Beef

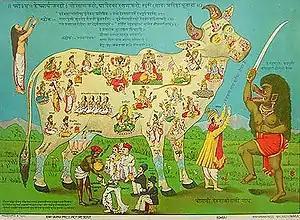
A pamphlet against the practice of cow slaughter

Meat has usually been cooked in water which is just simmering, such as in stewing; higher temperatures make meat tougher by causing the proteins to contract. Since thermostatic temperature control became available, cooking at temperatures well below boiling, (sous-vide) to (slow cooking), for prolonged periods has become possible; this is just hot enough to convert the tough collagen in connective tissue into gelatin through hydrolysis, with minimal toughening.